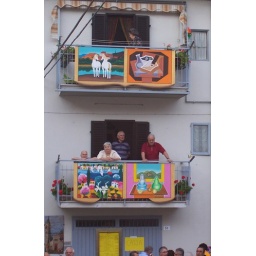
Old boy and ladies standing in the terrace of an Italian country town during an art fair.